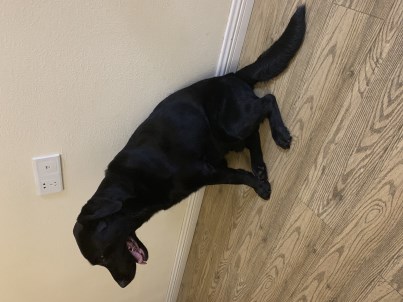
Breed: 3580-n000122-Labrador_retriever